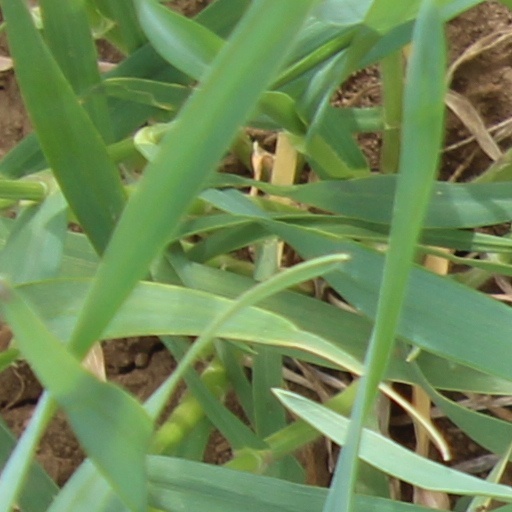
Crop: wheat